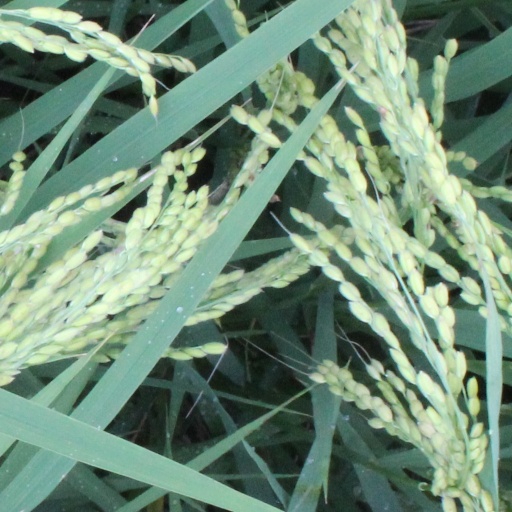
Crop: rice